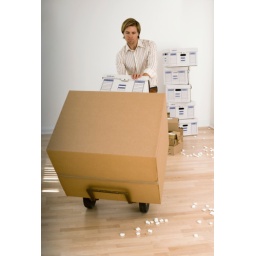
Businessman moving large cardboard box with hand truck in sparse office, packing foam on floor